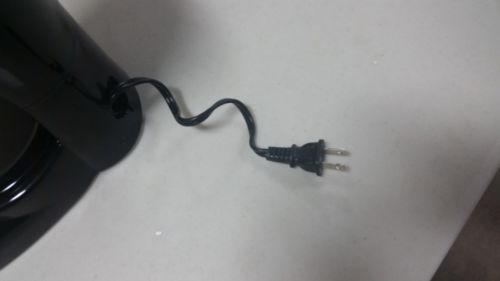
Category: coffee maker